Nick Catanese

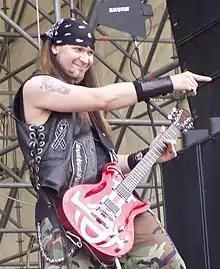
Catanese performing with Black Label Society in 2007

Nick Catanese is an American musician. He is best known as a former rhythm guitarist for heavy metal band Black Label Society. He supported lead player Zakk Wylde, who has commented that "If I'm Keith Richards, he's Mick Taylor". In 2018, Catanese was found guilty of sexual misconduct with a minor.